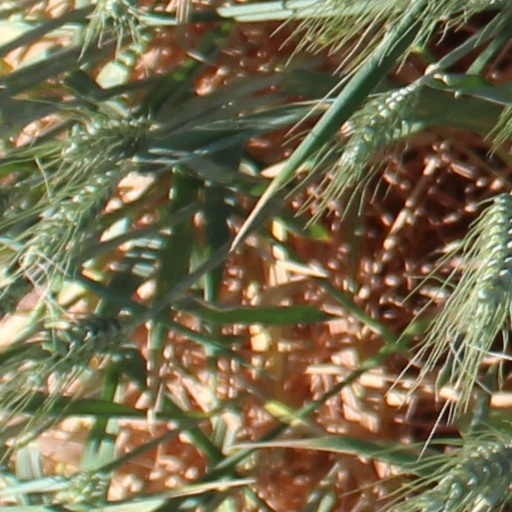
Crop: wheat